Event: Nepal Earthquake
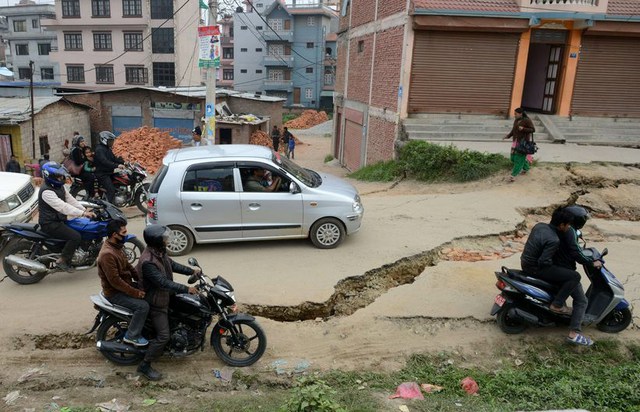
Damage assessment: damage